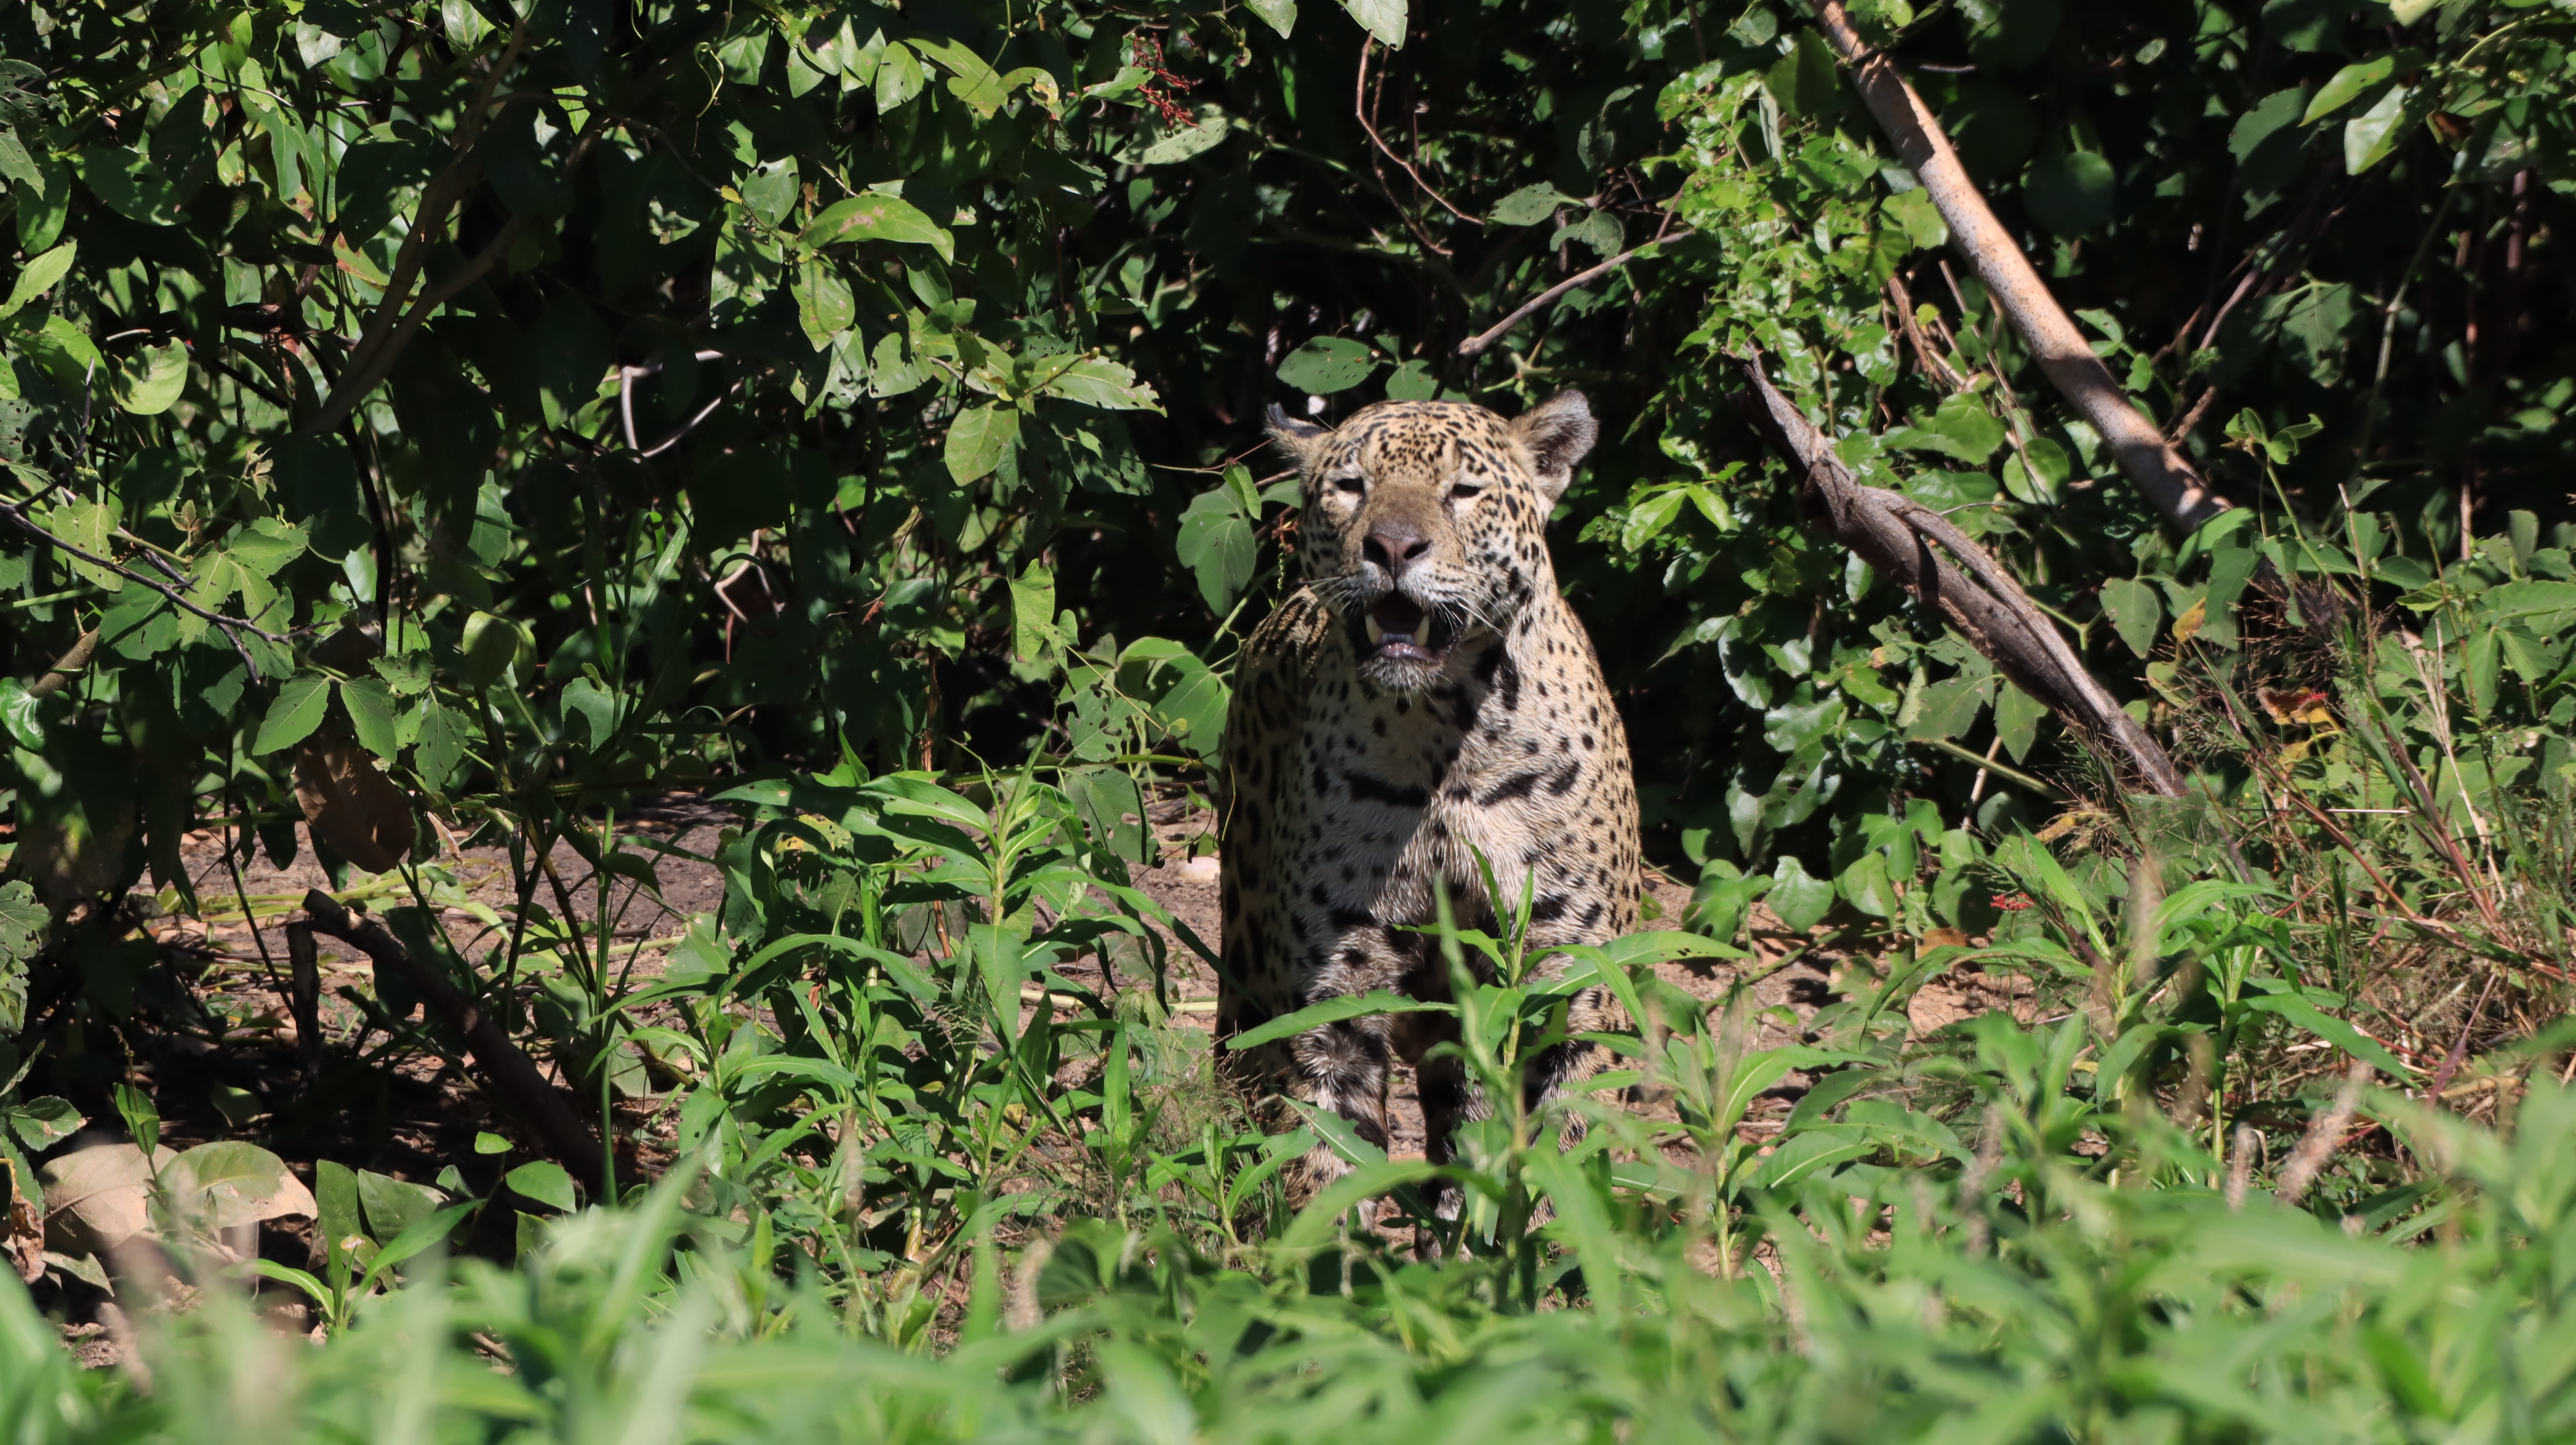
Jaguar: Marcela